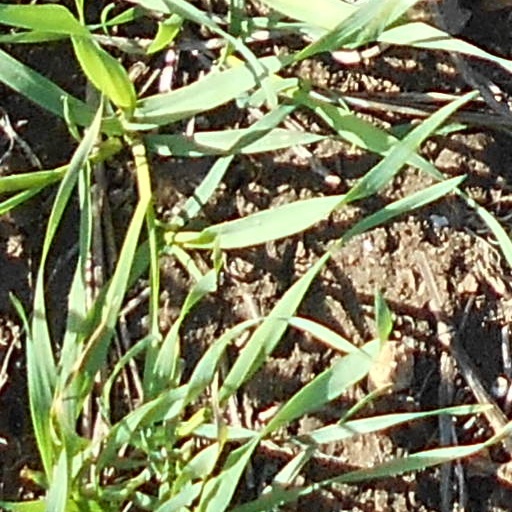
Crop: wheat